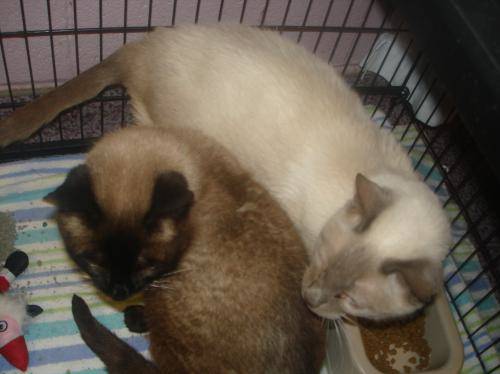
Label: cat